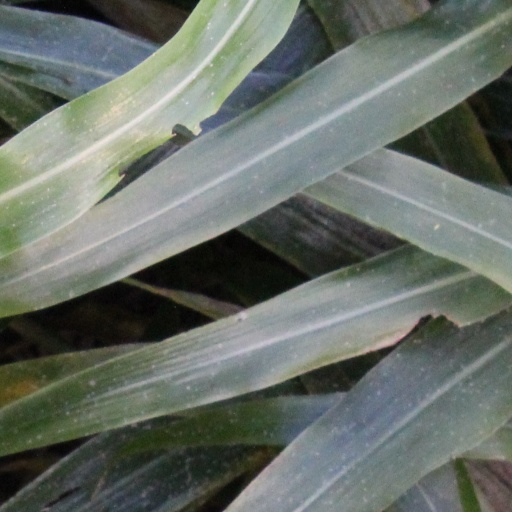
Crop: sorghum